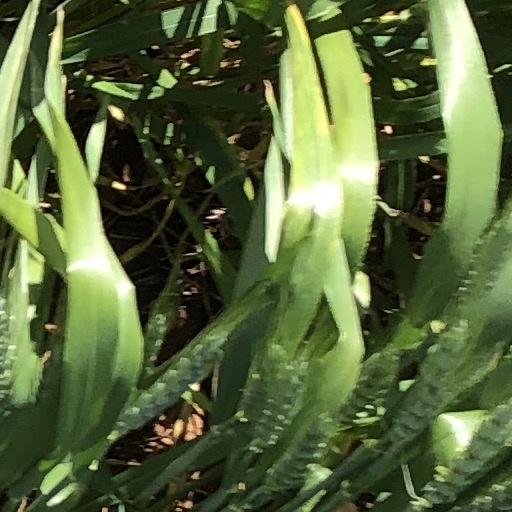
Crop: wheat